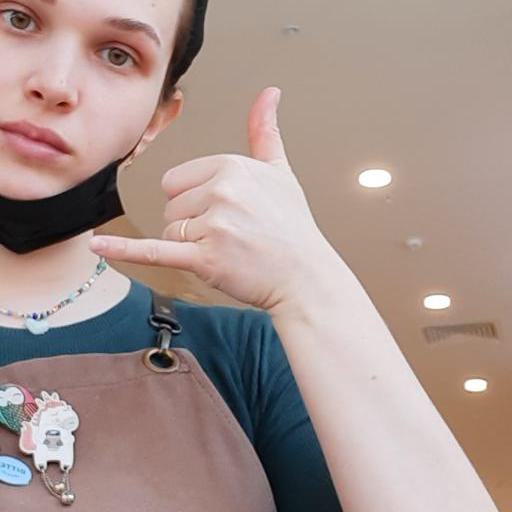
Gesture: call